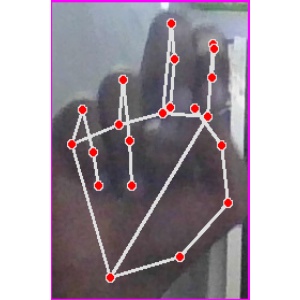
अक्षर: ह